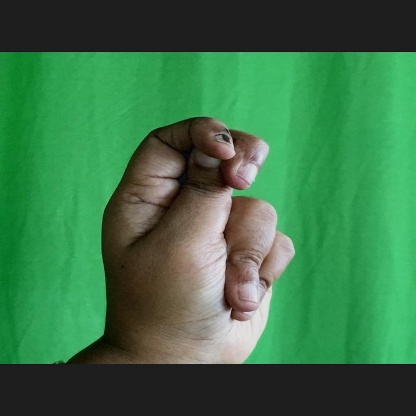
Mudra: Katakamukha